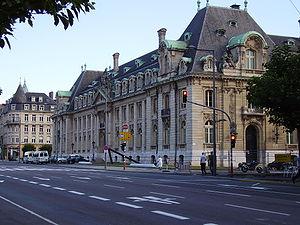
Le Luxembourg, en forme longue le Grand-Duché de Luxembourg ou le grand-duché de Luxembourg, en luxembourgeois Lëtzebuerg et Groussherzogtum Lëtzebuerg, en allemand Luxemburg et Großherzogtum Luxemburg, est un pays d'Europe de l'Ouest sans accès à la mer. Il est bordé par la Belgique à l'ouest et au nord, l'Allemagne à l'est, et la France au sud. Il comprend deux régions principales : l'Oesling au nord, qui est une partie du massif de l'Ardenne, et le Gutland au sud, prolongement de la Lorraine au sens géologique du terme. Le Luxembourg compte 602 005 habitants au 1ᵉʳ janvier 2018, et s'étend sur une superficie de 2 586 km², faisant de lui l'une des plus petites nations souveraines d'Europe.